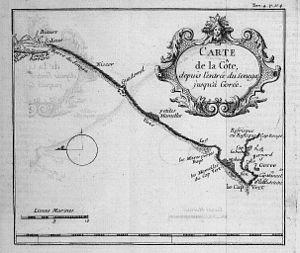
La Grande-Côte est une section du littoral sénégalais située au nord de Dakar, entre la presqu'île du Cap-Vert et l'embouchure du fleuve Sénégal.